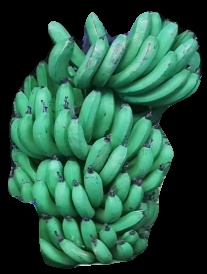
Variety: pachbale
Grade: grade1